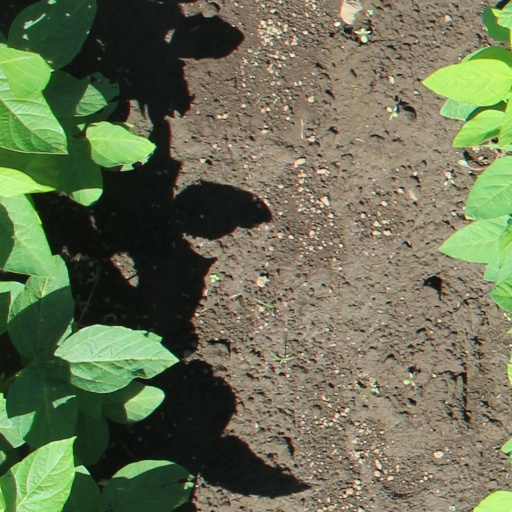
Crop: soybean